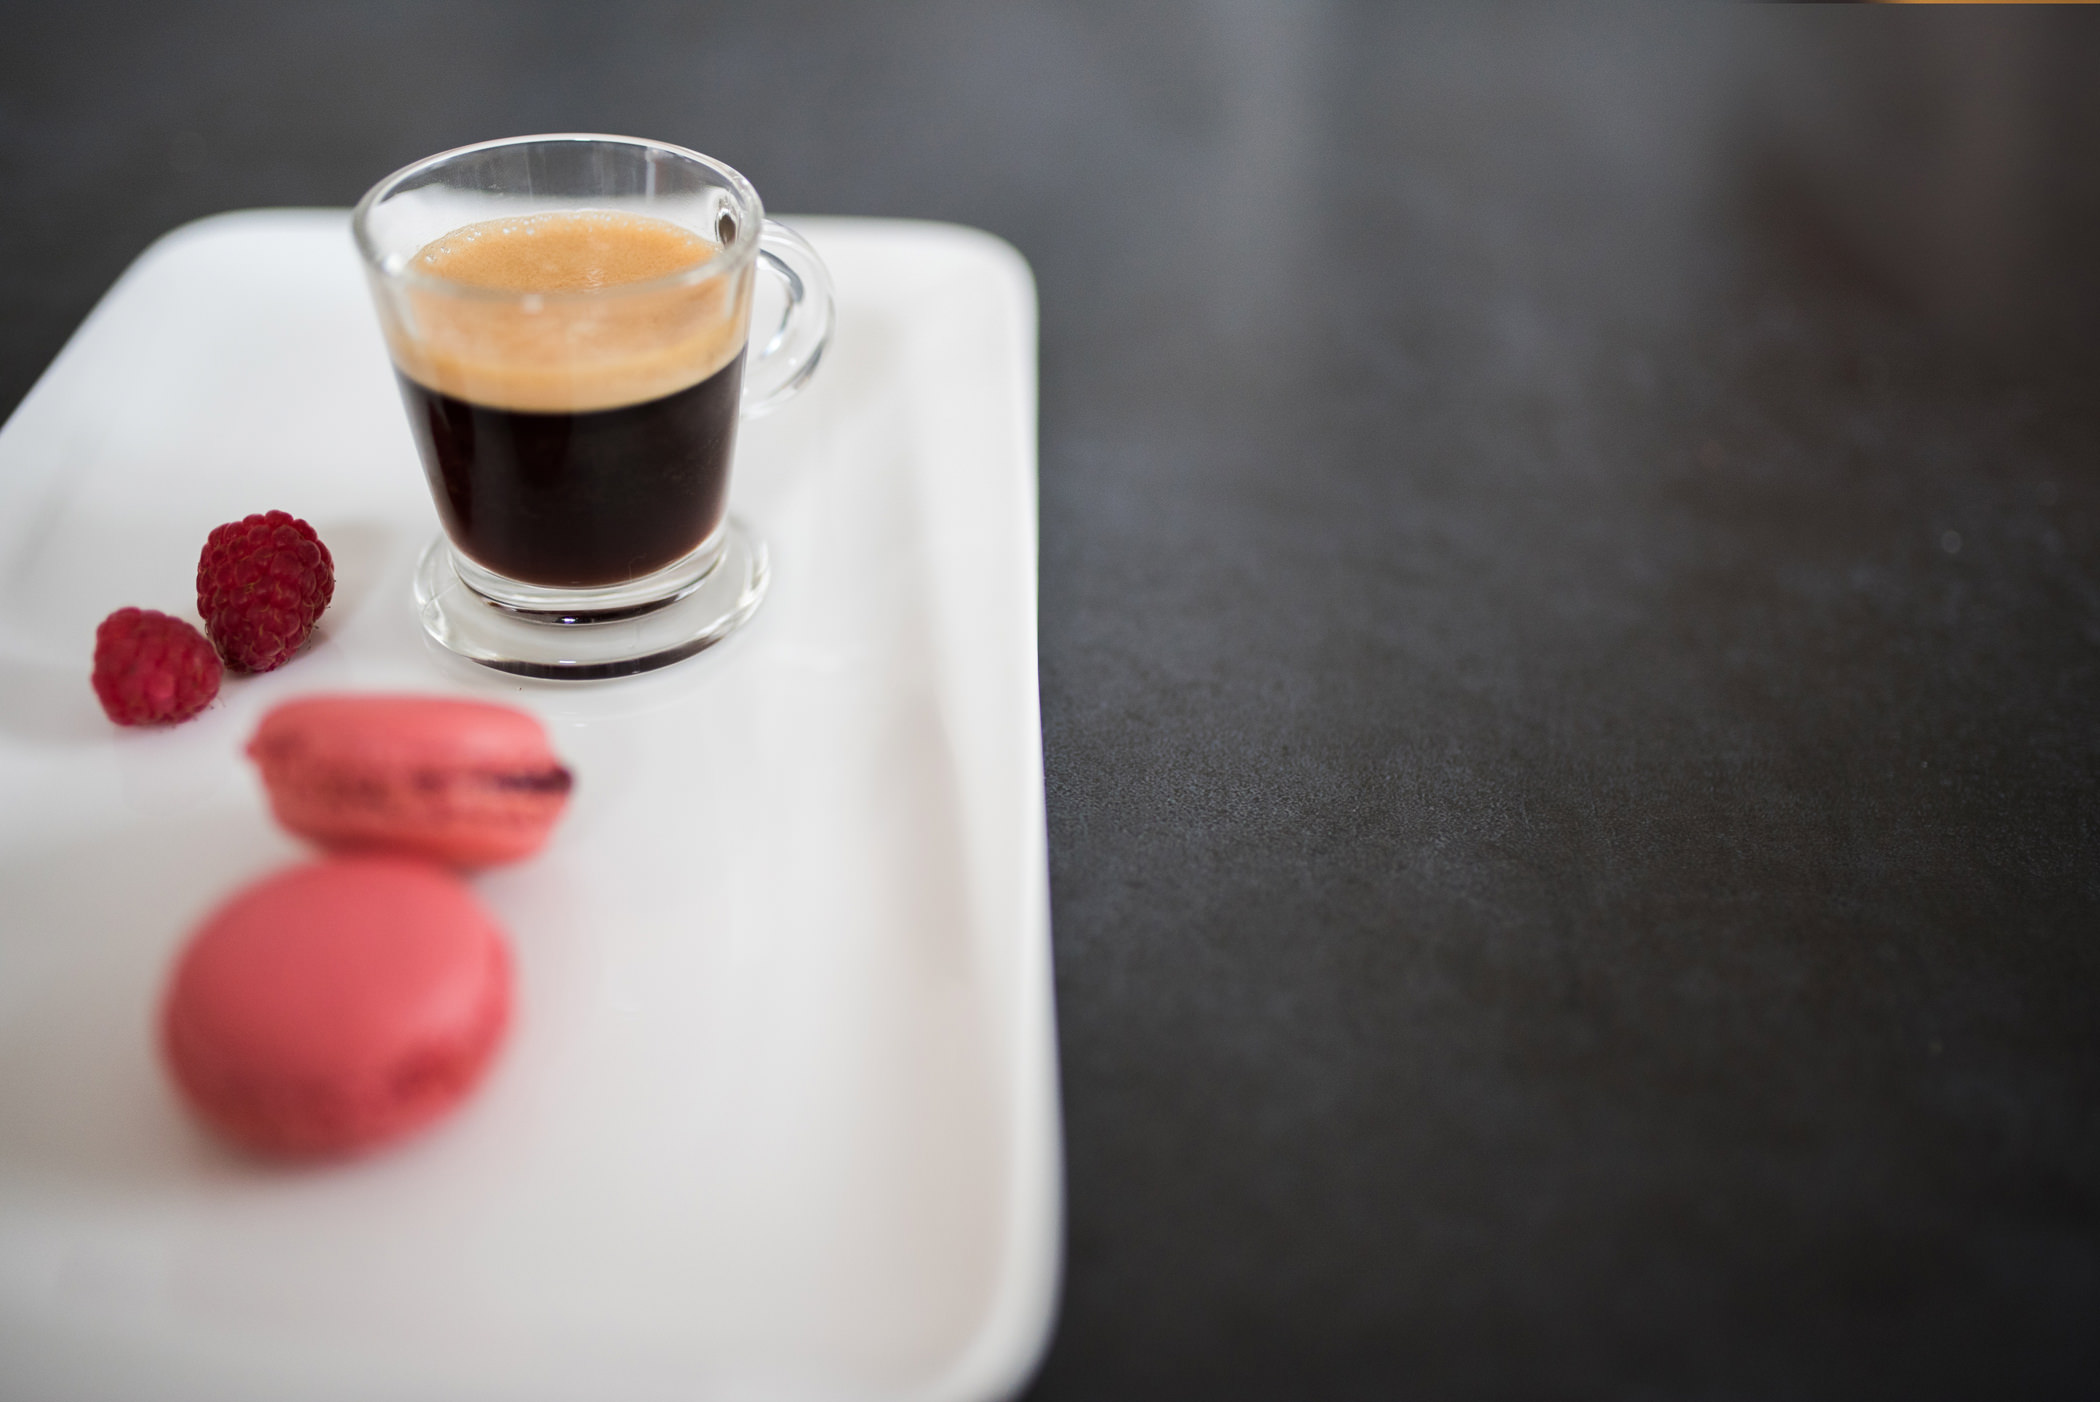
food, drink, cuisine, sweetness, still life photography, ingredient, liqueur, distilled beverage, dessert